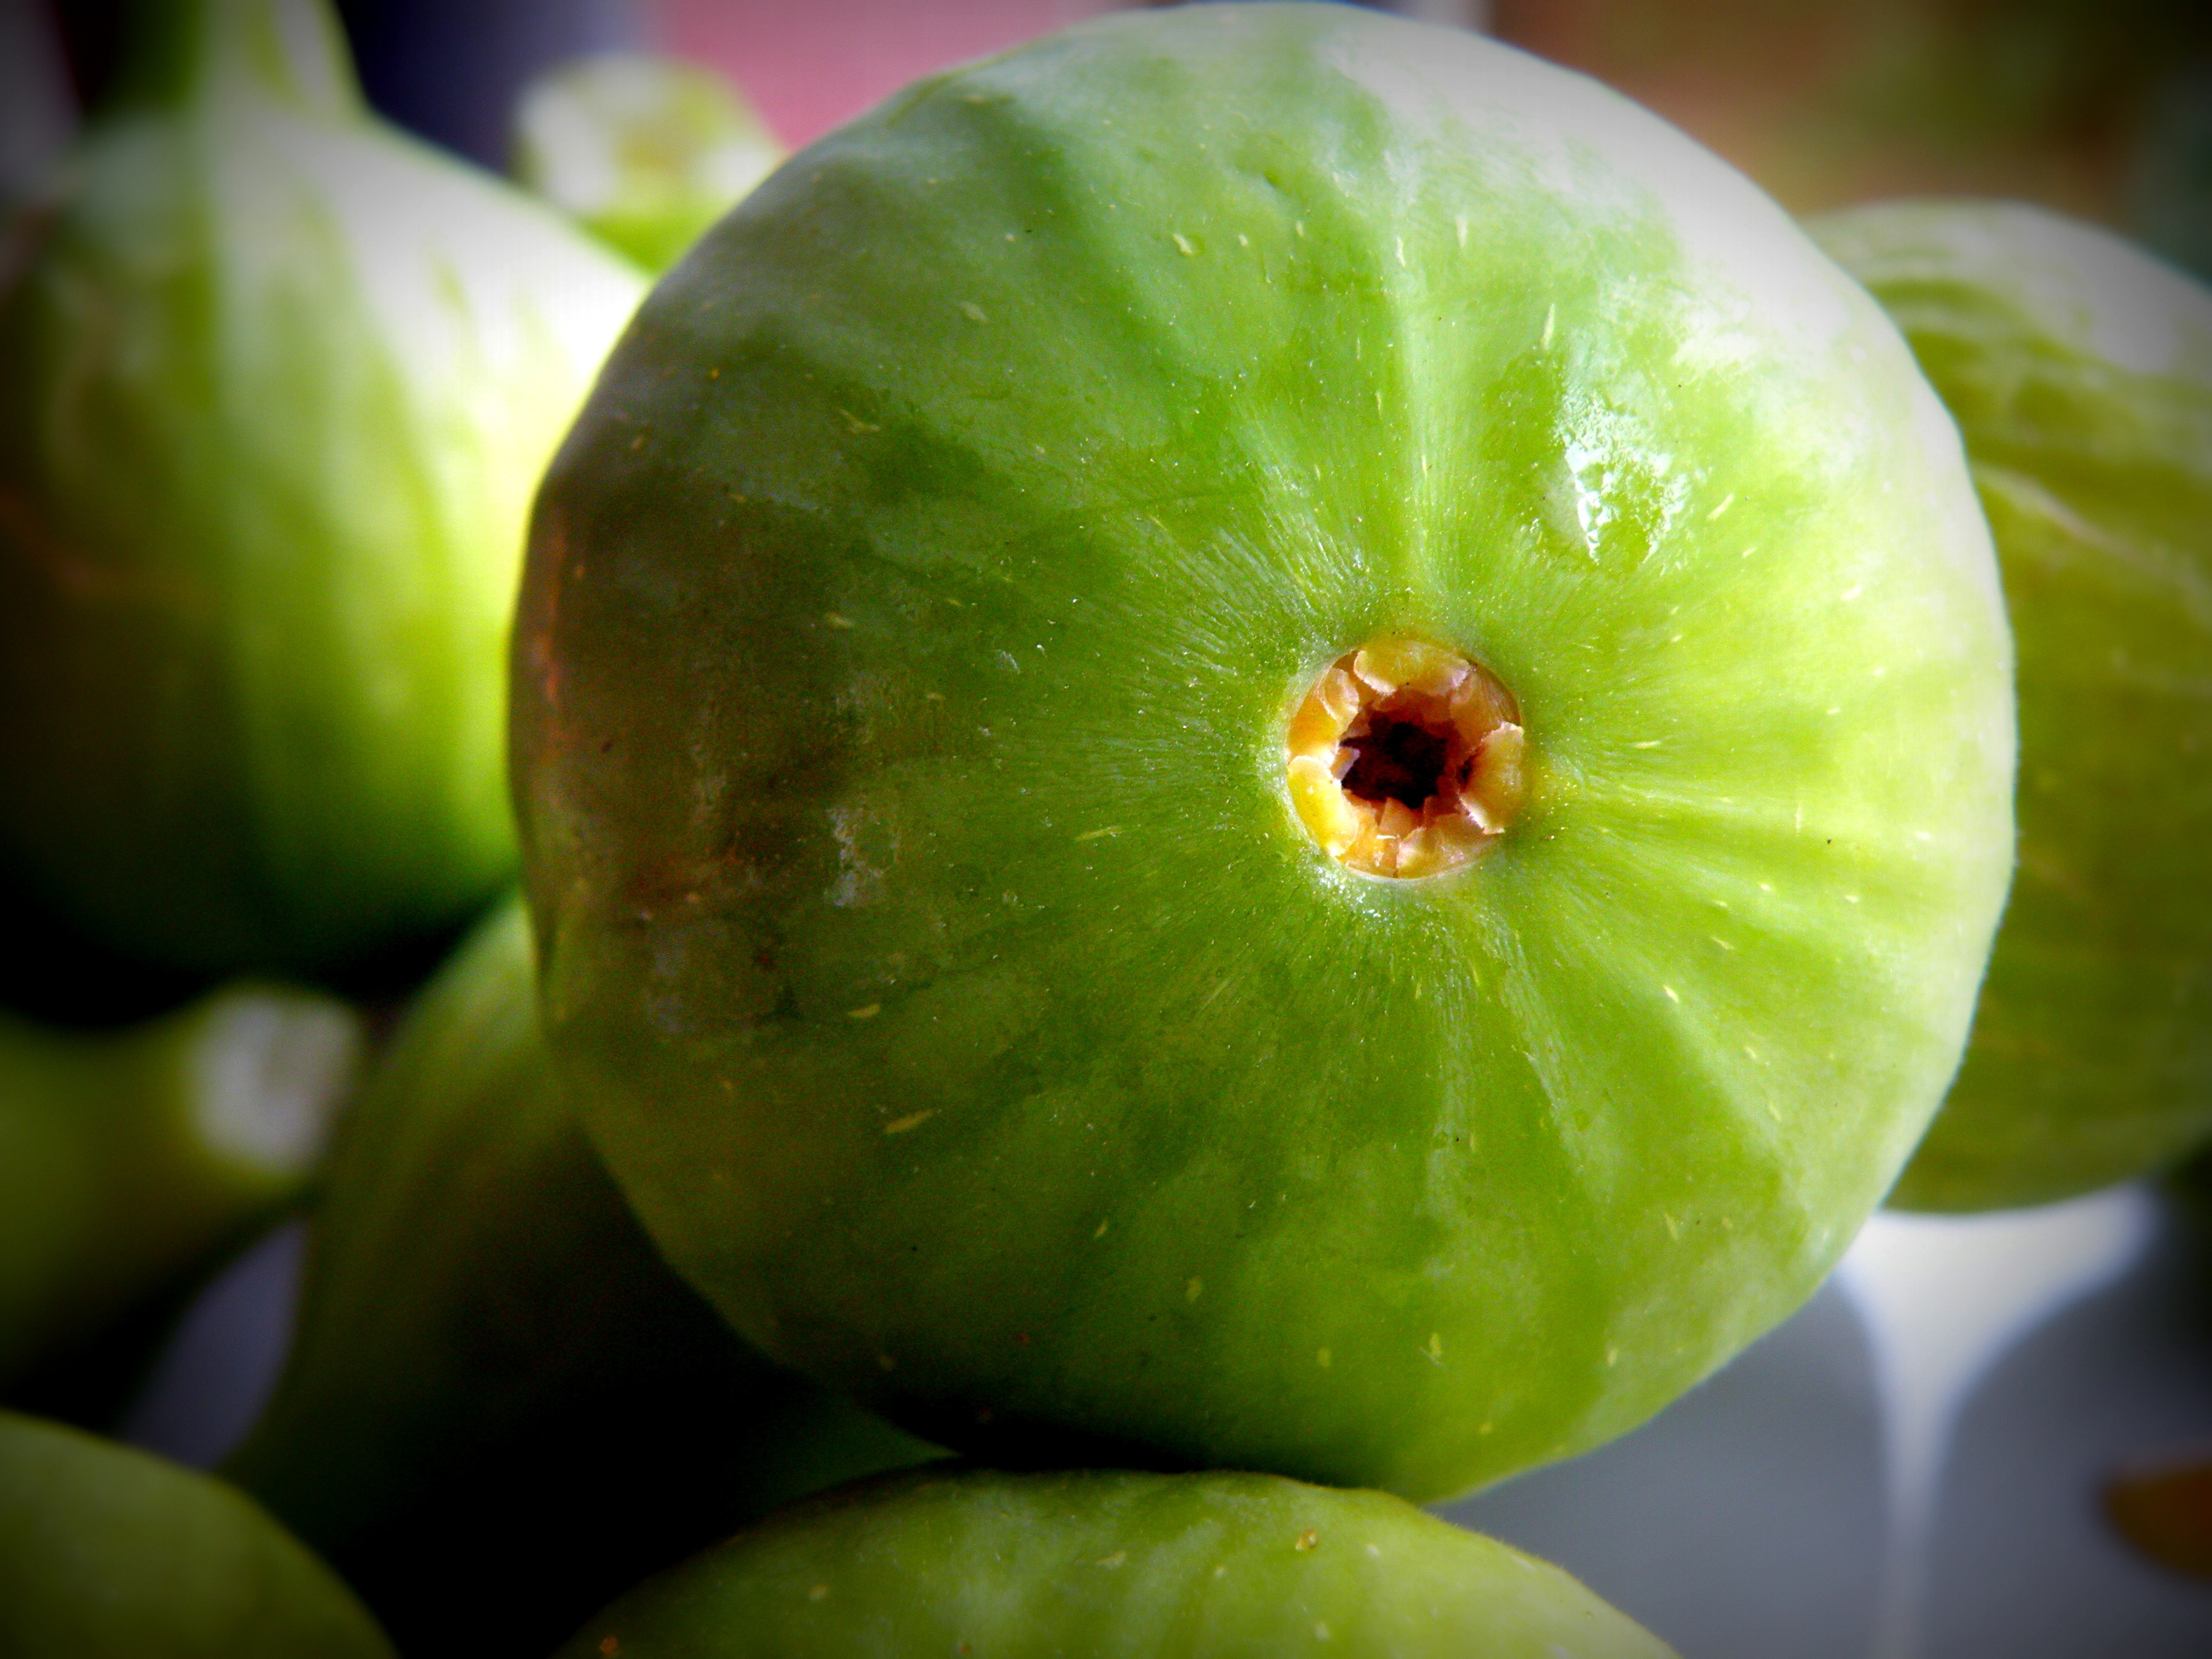
apple, plant, photography, fruit, leaf, flower, summer, food, green, produce, natural, fresh, yellow, flora, fig, close up, macro photography, flowering plant, granny smith, land plant